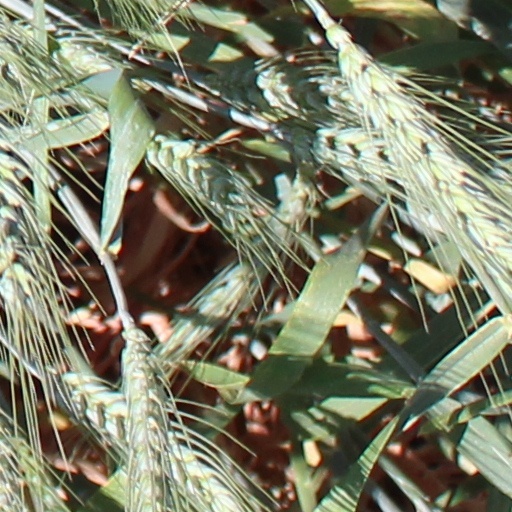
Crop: wheat